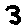
Label: 3